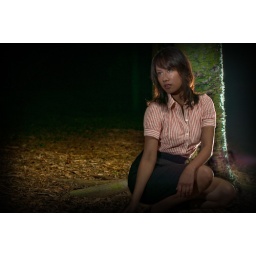
50mmVAL'd SB-600 camera leftVivitar 285 through silver umbrella, camera above rightVivitar 283 on ground behind tree